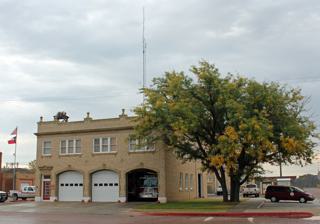
Building: Central Fire Station (Pampa, Texas)
Country: United States of America
Year built: 1930
United States historic place Central Fire Station U.S. National Register of Historic Places Central Fire Station in 2015 Central Fire Station Show map of Texas Central Fire Station Show map of the United States Location 203 W. Foster, Pampa, Texas Coordinates 35°32′6″N 100°57′44″W / 35.53500°N 100.96222°W / 35.53500; -100.96222 ( Central Fire Station ) Area less than one acre Built 1930 ( 1930 ) Built by Panhandle Construction Architect W.R. Kaufman & Son Architectural style Beaux Arts NRHP reference No. 99001623 Added to NRHP December 30, 1999 The Central Fire Station at 203 W. Foster in Pampa, Texas was built in 1930.  It was listed on the National Register of Historic Places in 1999. It was designed in Beaux Arts style by architect W.R. Kaufman & Son ; it was built by Panhandle Construction of Pampa. See also National Register of Historic Places portal Texas portal National Register of Historic Places listings in Gray County, Texas References